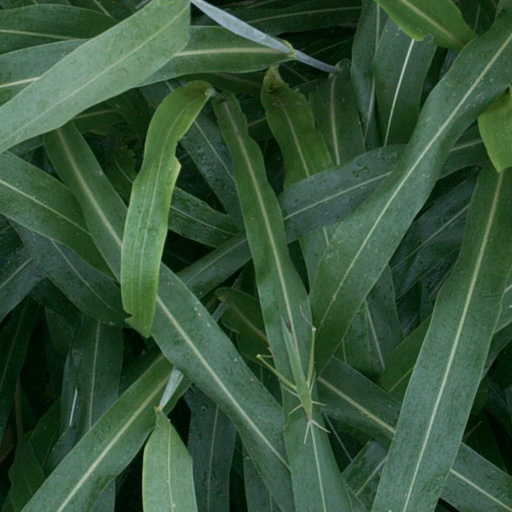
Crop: sorghum